Lockheed Martin F-35 Lightning II

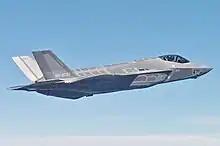
A Japan Air Self-Defense Force F-35A in flight

The F-35A and F-35B were cleared for basic flight training in early 2012, although there were concerns over safety and performance due to lack of system maturity at the time. During the Low Rate Initial Production (LRIP) phase, the three U.S. military services jointly developed tactics and procedures using flight simulators, testing effectiveness, discovering problems and refining design. On 10 September 2012, the USAF began an operational utility evaluation (OUE) of the F-35A, including logistical support, maintenance, personnel training, and pilot execution.